2013 Critérium du Dauphiné

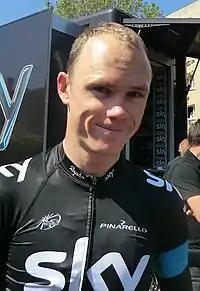
Chris Froome of  – pictured after the fourth stage – dropped his rivals on the final climb of the Montée de Valmorel, and won the stage to take the race lead from 's Rohan Dennis.

The race's only individual time trial of an extensive length was held as an out-and-back loop around Villars-les-Dombes in the Ain department. The parcours of the -long stage was almost entirely flat. The stage finished at the Parc des Oiseaux, one of the largest ornithological parks in Europe. Race organisers had expected the quickest times for the course to be around forty minutes. Several of the general classification leaders regarded the time trial as a test for an individual time trial of similar length due to be held in July, at the Tour de France. As is customary in time trial stages, cyclists set off in reverse order from where they were ranked in the general classification at the end of the previous stage. Thus, Larry Warbasse of the , who was in 172nd place of the 176 starters, trailing overall leader David Veilleux by thirty-five minutes and fourteen seconds, was the first rider to set off on the stage.